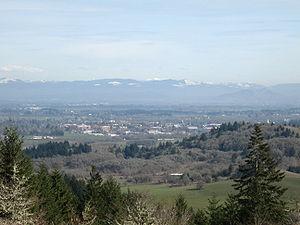
La ville de Corvallis est le siège du comté de Benton, dans l'Oregon, aux États-Unis. Lors du recensement de 2010, sa population est de 54 462 habitants.